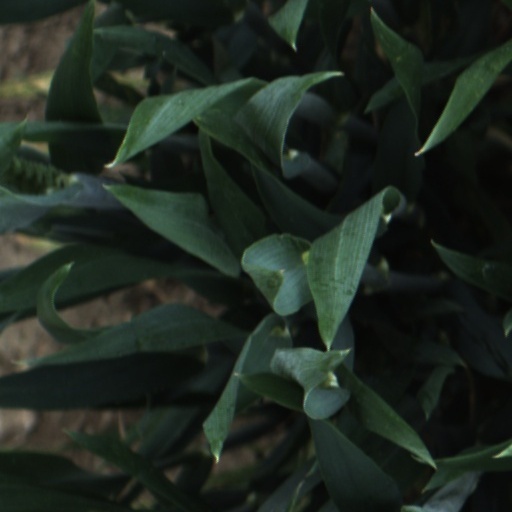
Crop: wheat